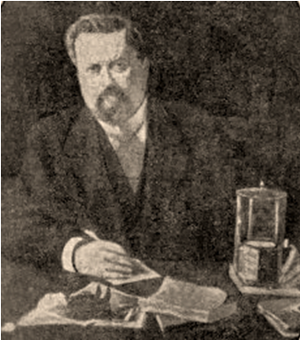
Ferdinand Hippolyte Baraduc est un médecin et parapsychologue français.